Jodi Shelton

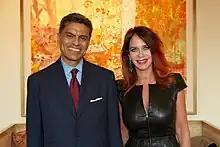
Jodi Shelton and Fareed Zakaria attend GSA's 2014 US Executive Forum in Menlo Park, CA.

Jodi Shelton is the co-founder and CEO of the Global Semiconductor Alliance (GSA), which was founded in 1994 as the Fabless Semiconductor Association. Shelton is also the founder and CEO of Shelton Group.